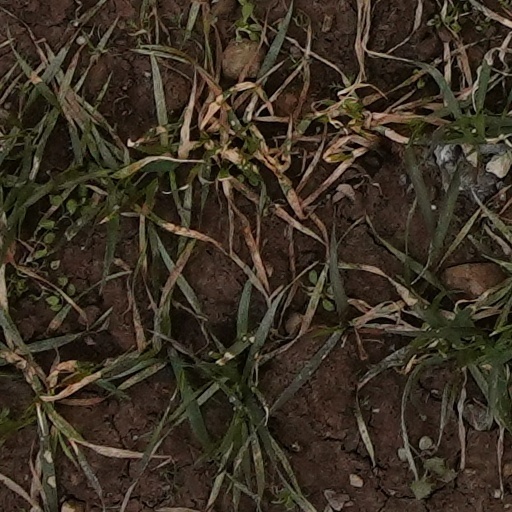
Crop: wheat